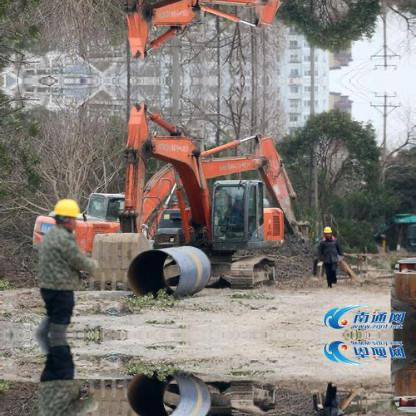
Objects in the image:
label: helmet
label: helmet